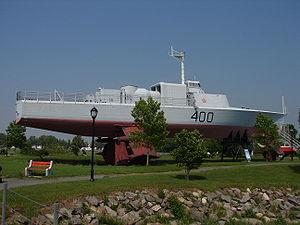
Les navires à grande vitesse sont des bateaux navigant à vitesse élevée et généralement affectés au transport de passagers et des véhicules. De tels bateaux sont notamment en service sur les liaisons de quelques heures, comme la liaison Corse-continent, la traversée du détroit de Gibraltar, de la Manche, du pas de Calais, etc.
Le Musée maritime du Québec est un musée maritime situé au cœur de la municipalité de L'Islet, dans la région de Chaudière-Appalaches au Québec. Le musée est composé d'un parc extérieur où l'on retrouve des navires musées, d'un bâtiment historique où l'on présente des expositions sur la thématique de la mer ainsi que d'une chalouperie présentant la thématique de la construction de petits navires en bois.
Le NCSM Bras d'Or (FHE 400) était un hydroptère expérimental de la Marine royale canadienne conçu dans les années 1960 pour la détection de sous-marins soviétiques pouvant s'approcher des rives du Canada.